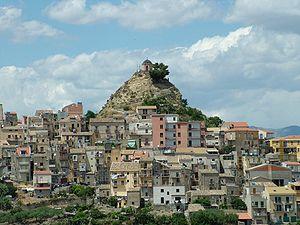
Centuripe est une commune italienne de la province d'Enna dans la région Sicile en Italie.